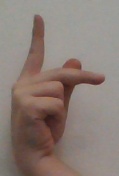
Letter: dha